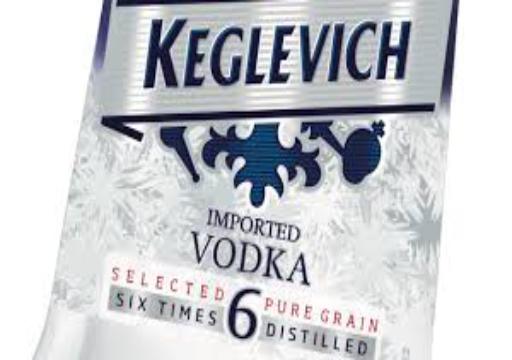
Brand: Keglevich
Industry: Food